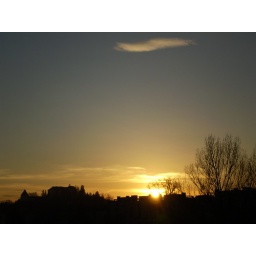
the sunset through my bedroom window. I did't plane to catch this little cloud in the top